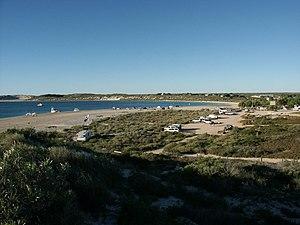
Coral Bay est un village côtier d'Australie Occidentale située environ à 1 200 km au nord de Perth, dans la Région de Gascoyne.